List of Major League Baseball mascots

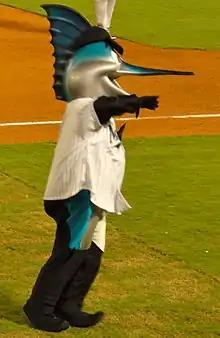
Billy the Marlin

Billy The Marlin is the official mascot of the Miami Marlins. Resembling a marlin with limbs, he can be seen at every Marlins home game. He competes in a waterboat race, which is an animated video shown on the screen, during each game. The name, picked by original team owner Wayne Huizenga, is derived from the fact that a marlin is a billfish, and Huizenga wanted a name that was different from the baseball type names of other mascots (like Slider and Sluggerrr) and one that children could remember more easily. On Mother's Day and Father's Day, Billy is joined by his parents, Bill Sr. and Betty the Marlin. Billy is also seen at games dancing with kids on the field in between innings and making special appearances in the Fan Zone.